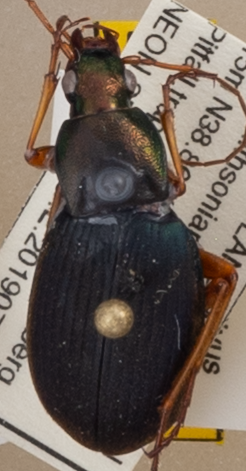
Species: Chlaenius aestivus
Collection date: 2019-07-11
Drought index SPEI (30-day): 0.966
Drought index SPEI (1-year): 2.09
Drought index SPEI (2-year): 1.85